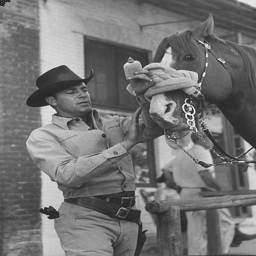
professional boxer caring for horse before shooting scene from the tv show .